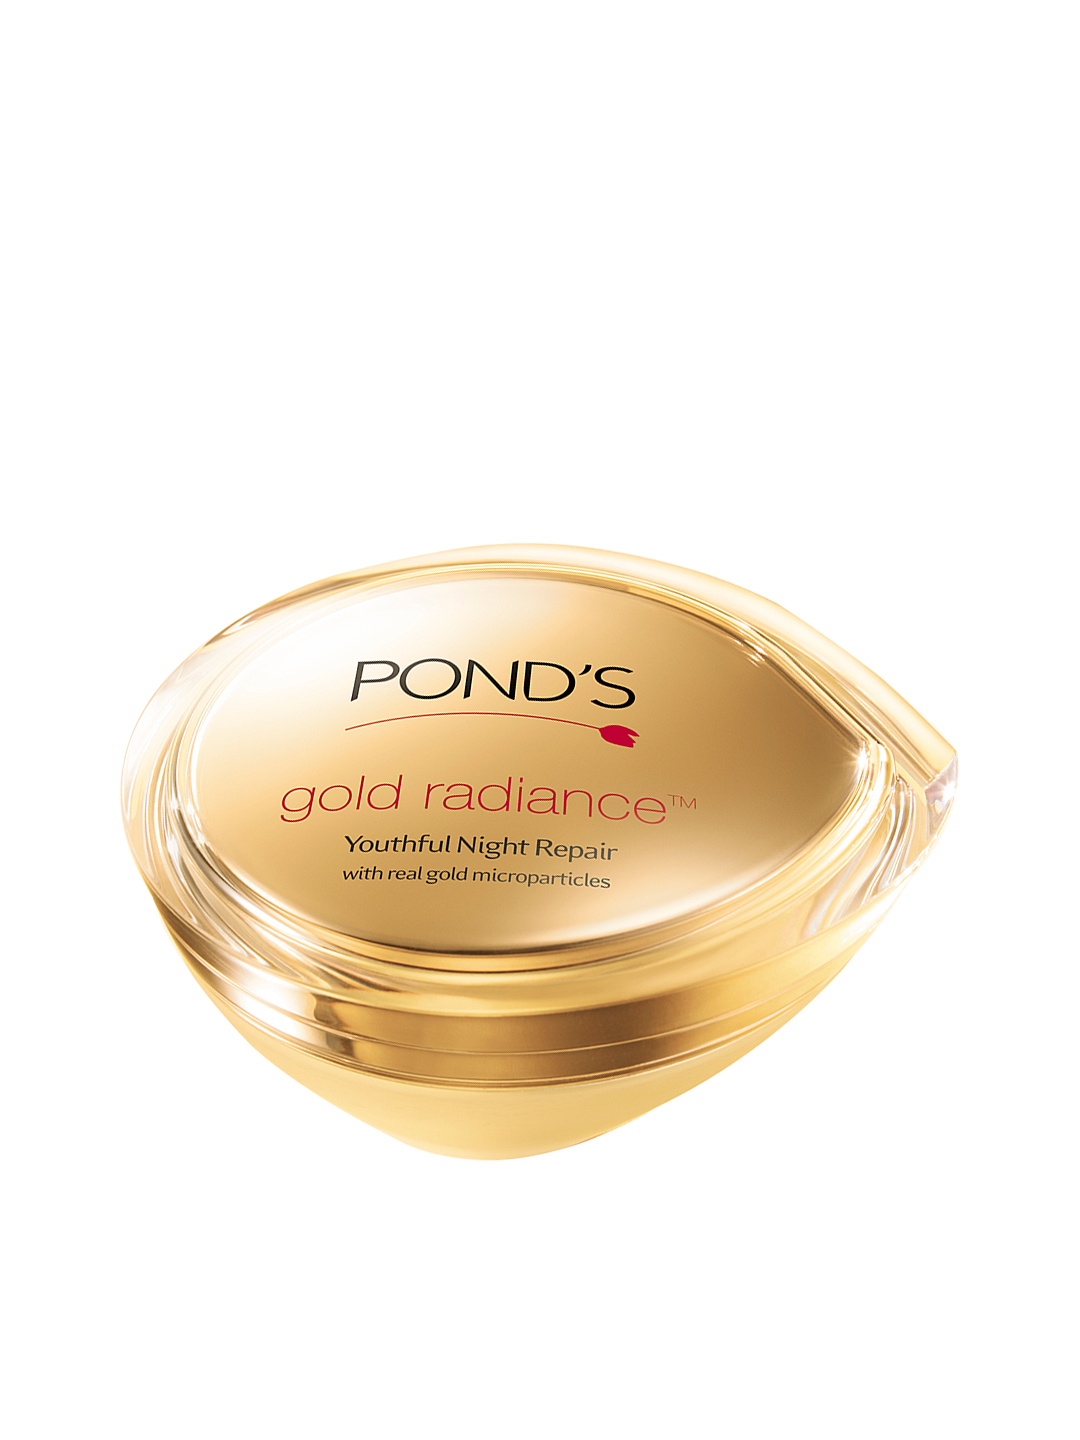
Ponds Gold Radiance Youthful Night Repair Moisturiser
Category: Personal Care / Skin / Face Moisturisers
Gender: Women
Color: Cream
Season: Spring 2017
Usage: Casual